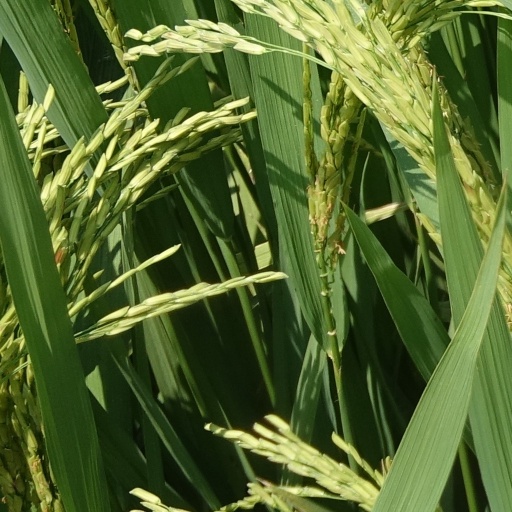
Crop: rice